Grünenberg family

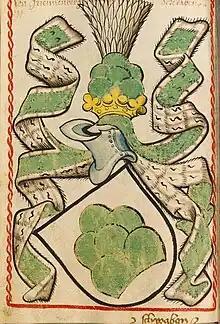
Coat of arms of the Grünenberg from the "Scheiblerschen Wappenbuch"

The Grünenberg family was a medieval Swiss noble family. The family was active from the middle of the 12th century until the 15th century in the Swiss Plateau, mostly in the Bernese Oberaargau. There were two major branches, the Grimme and Schnabel lines which then further divided into other branches. Some of these branches owned land in Alsace and in southern Bavaria, especially in the Markgräflerland and in Breisgau. About one hundred members of the family are known today. The family name comes from Grünenberg Castle in Melchnau in the Canton of Bern.